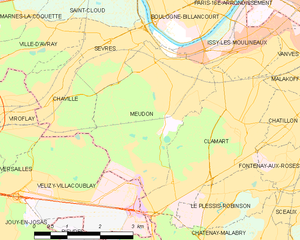
Carte des communes françaises Meudon